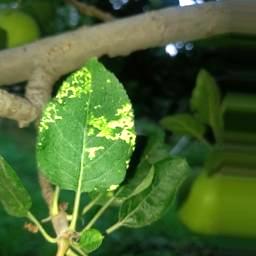
Label: Apple_Mosaic